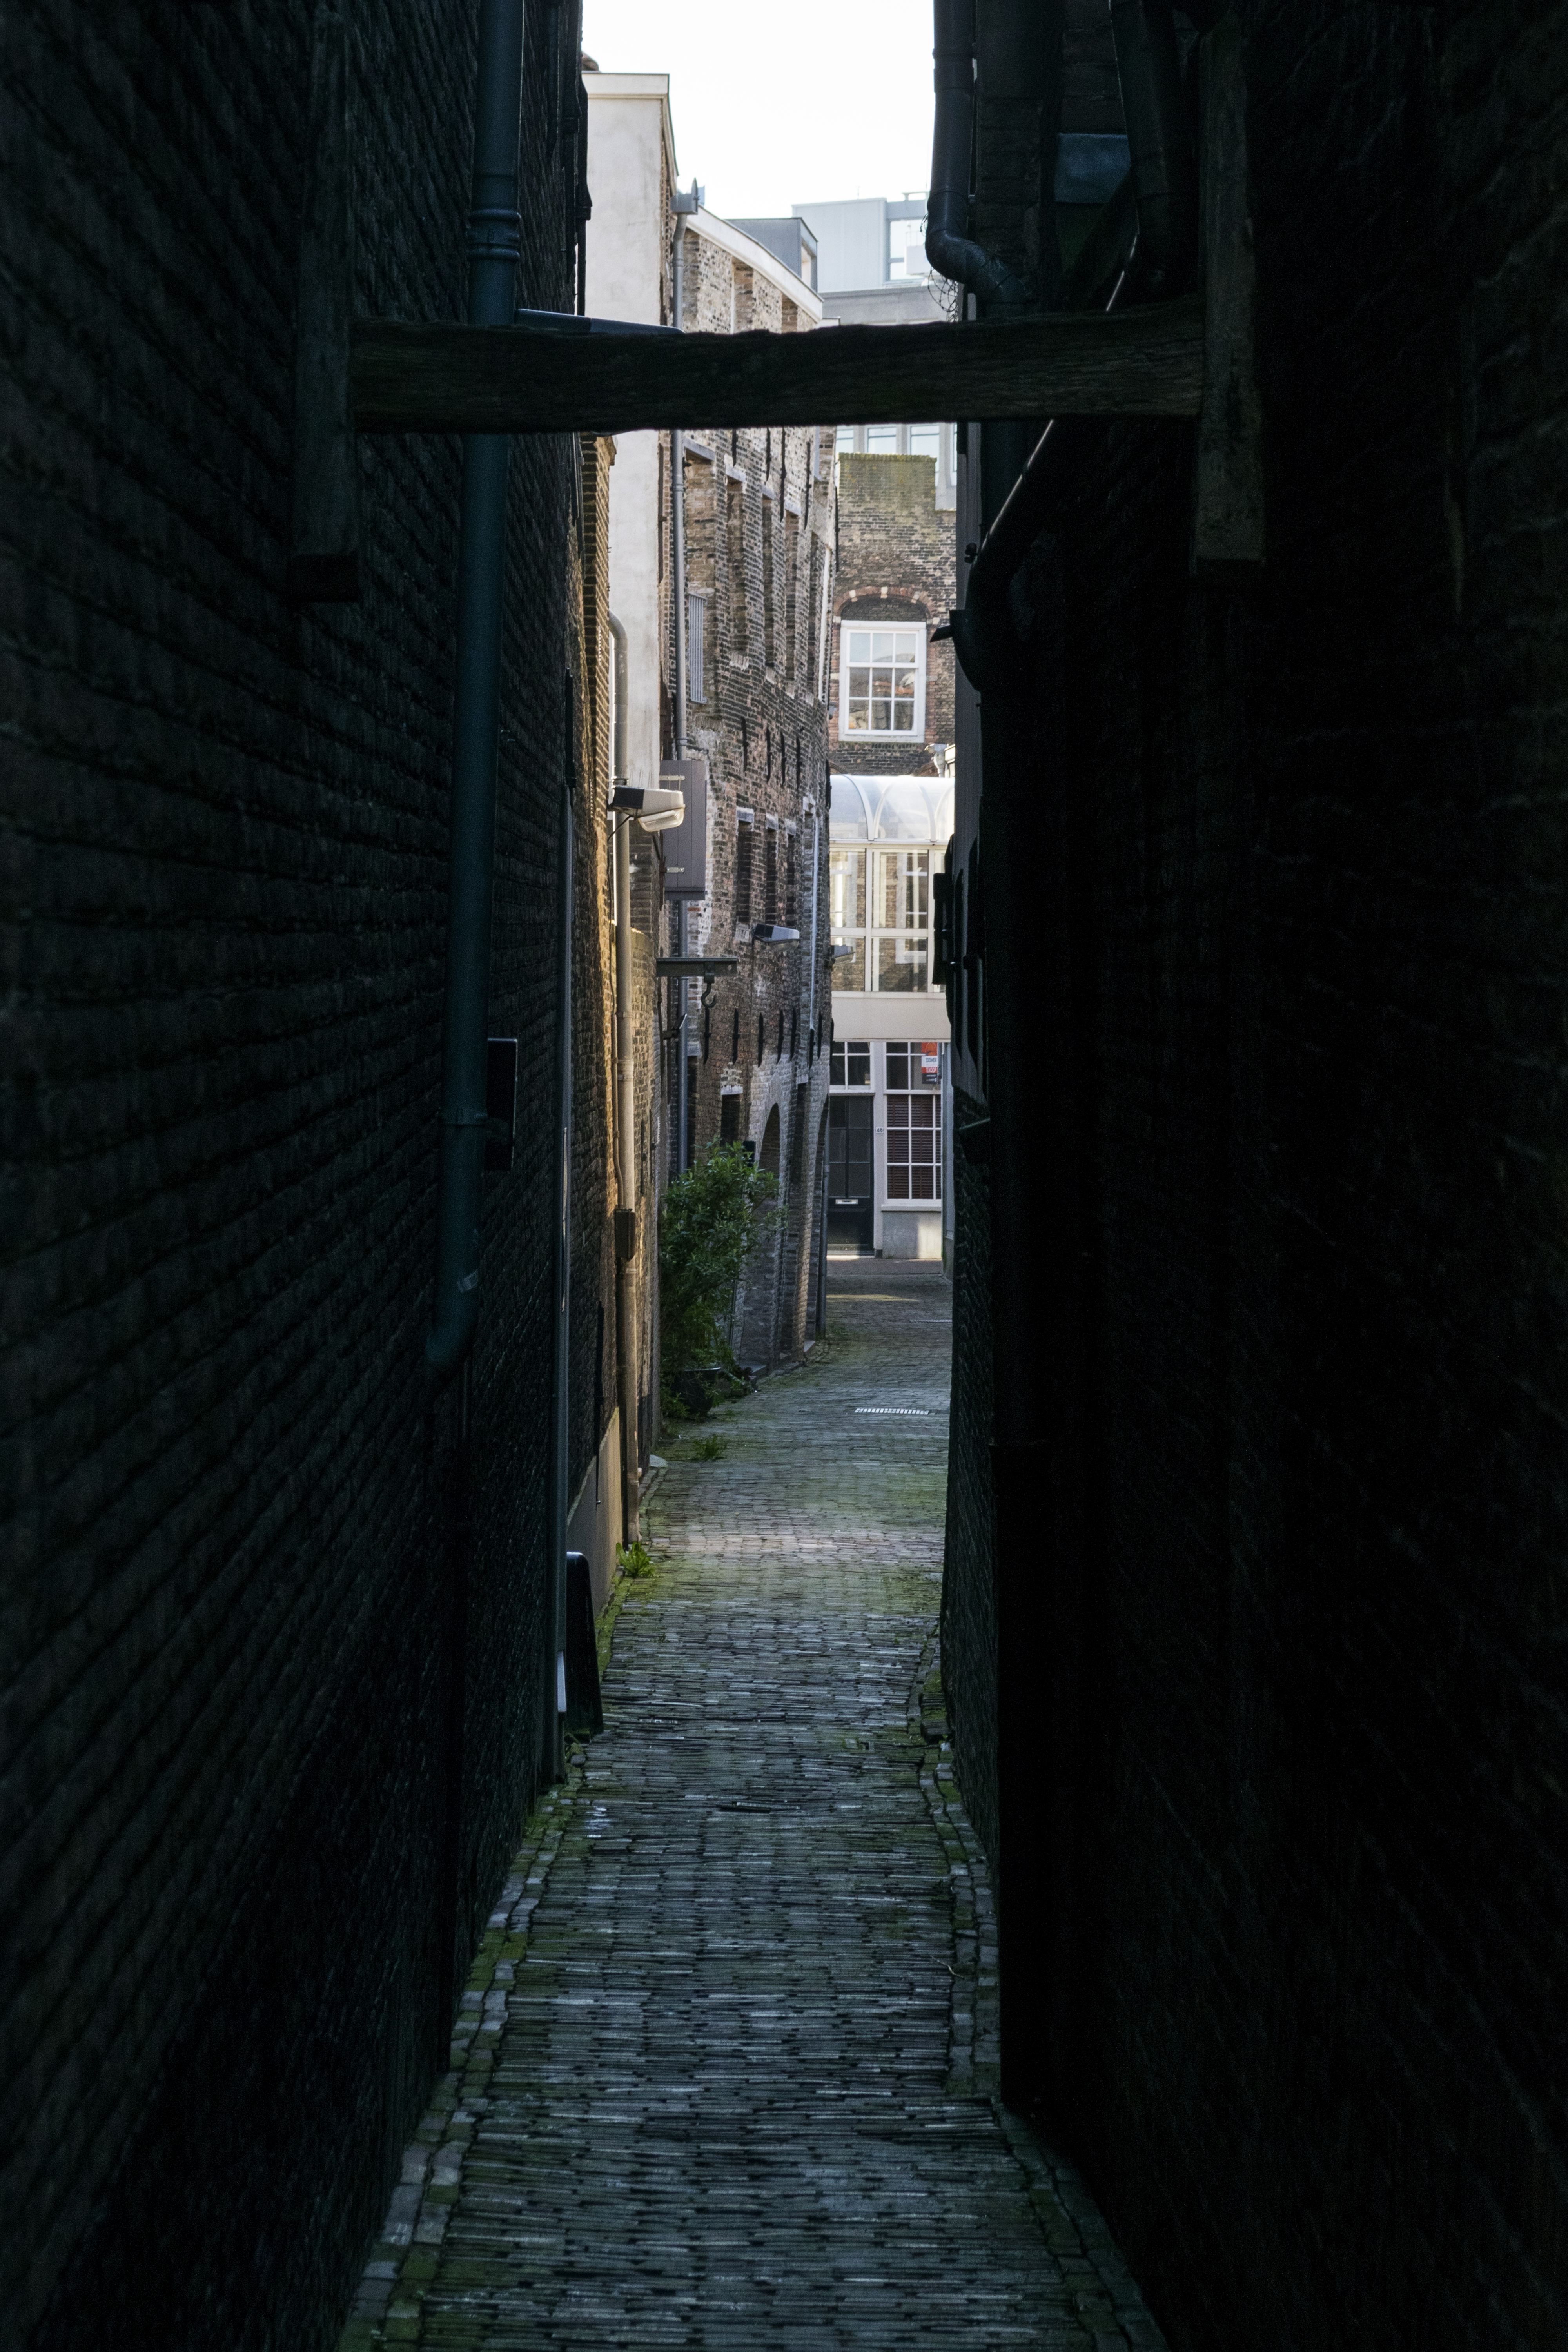
outdoor, light, architecture, road, street, night, sunlight, morning, building, alley, urban, narrow, evening, shadow, darkness, street light, nikon, historic, lane, lighting, waterway, nederland, netherlands, infrastructure, outdoorphotography, urbanphotography, paulvandevelde, pdvandevelde, padagudaloma, dordrecht, stadsfotografie, nederlandinfotos, historisch, stadswandeling, architectuur, keizershofstraat, urban area